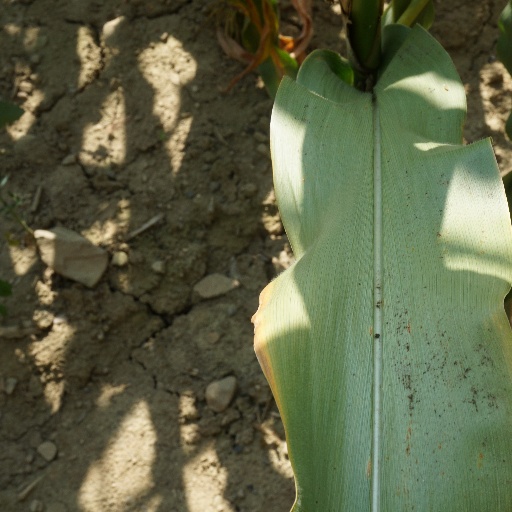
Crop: maize; corn